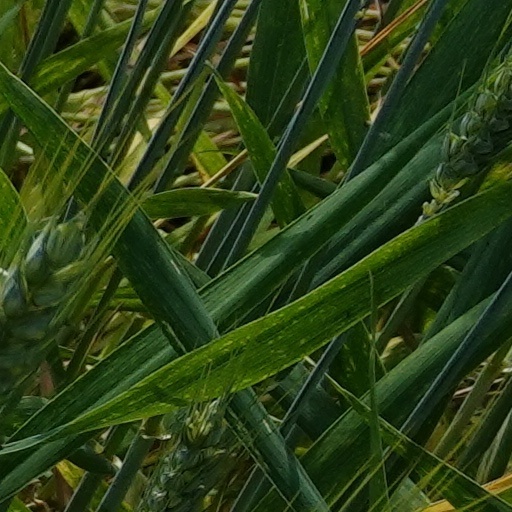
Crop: wheat